Marty Holland

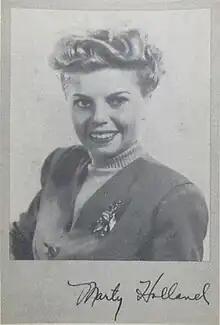

Marty Holland (born Mary Hauenstein, 1919 – 1971) was an American screenwriter and author of pulp novels.